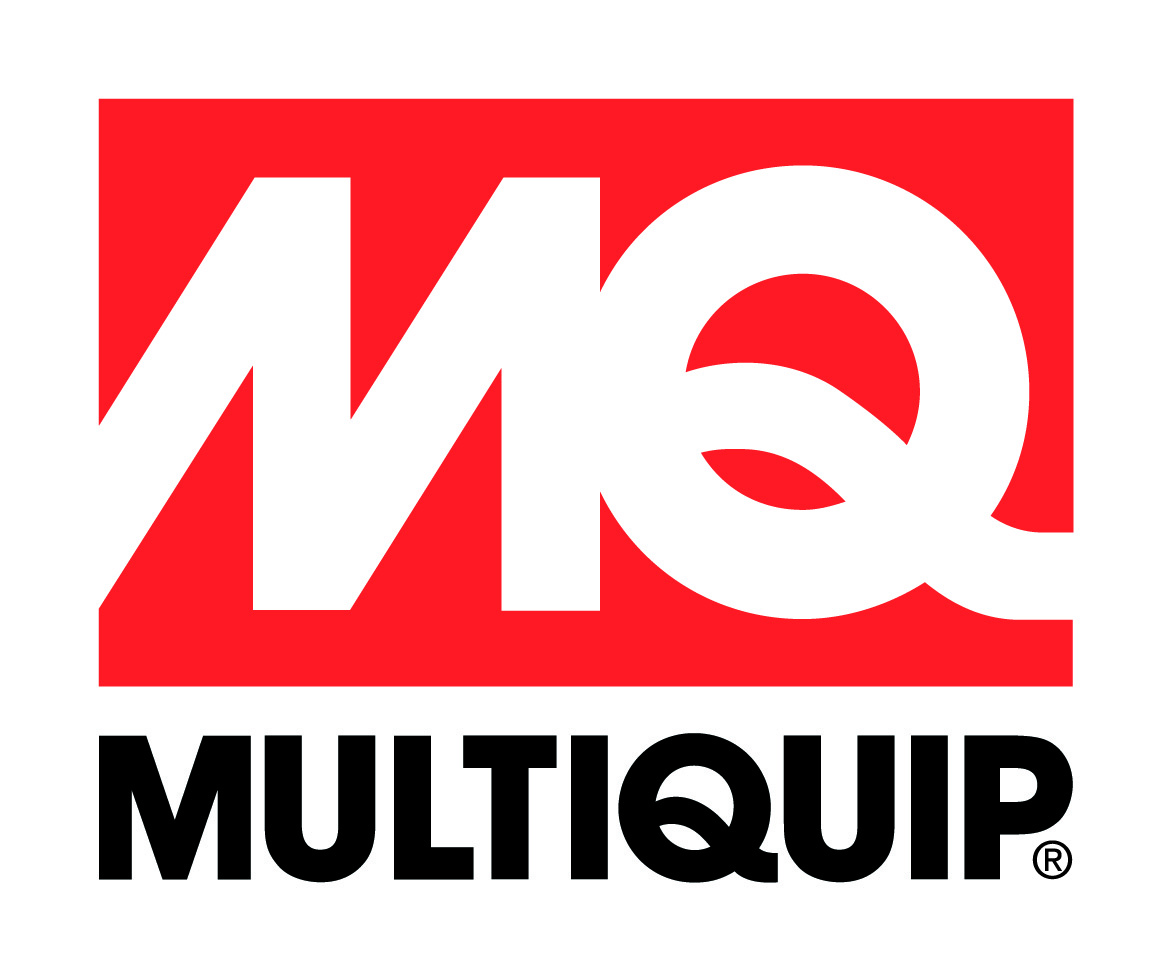
940500600 Flange Nut 6Mm for Multiquip Mikasa MVB85H Plate Tamper Compactor
Genuine MVB85H Plate Tamper Compactor parts from Multiquip Mikasa. Order 940500600 Flange Nut 6Mm for Multiquip Mikasa MVB85H Plate Tamper Compactor from authorised dealer of original parts for Multiquip Mikasa. Browse parts for MVB85H Plate Tamper Compactor to be shipped to you directly from our warehouse or dropshipped from Multiquip Mikasa.
Brand: MultiQuip
Category: Business & Industrial > Heavy Machinery > Excavators > Compact Excavators